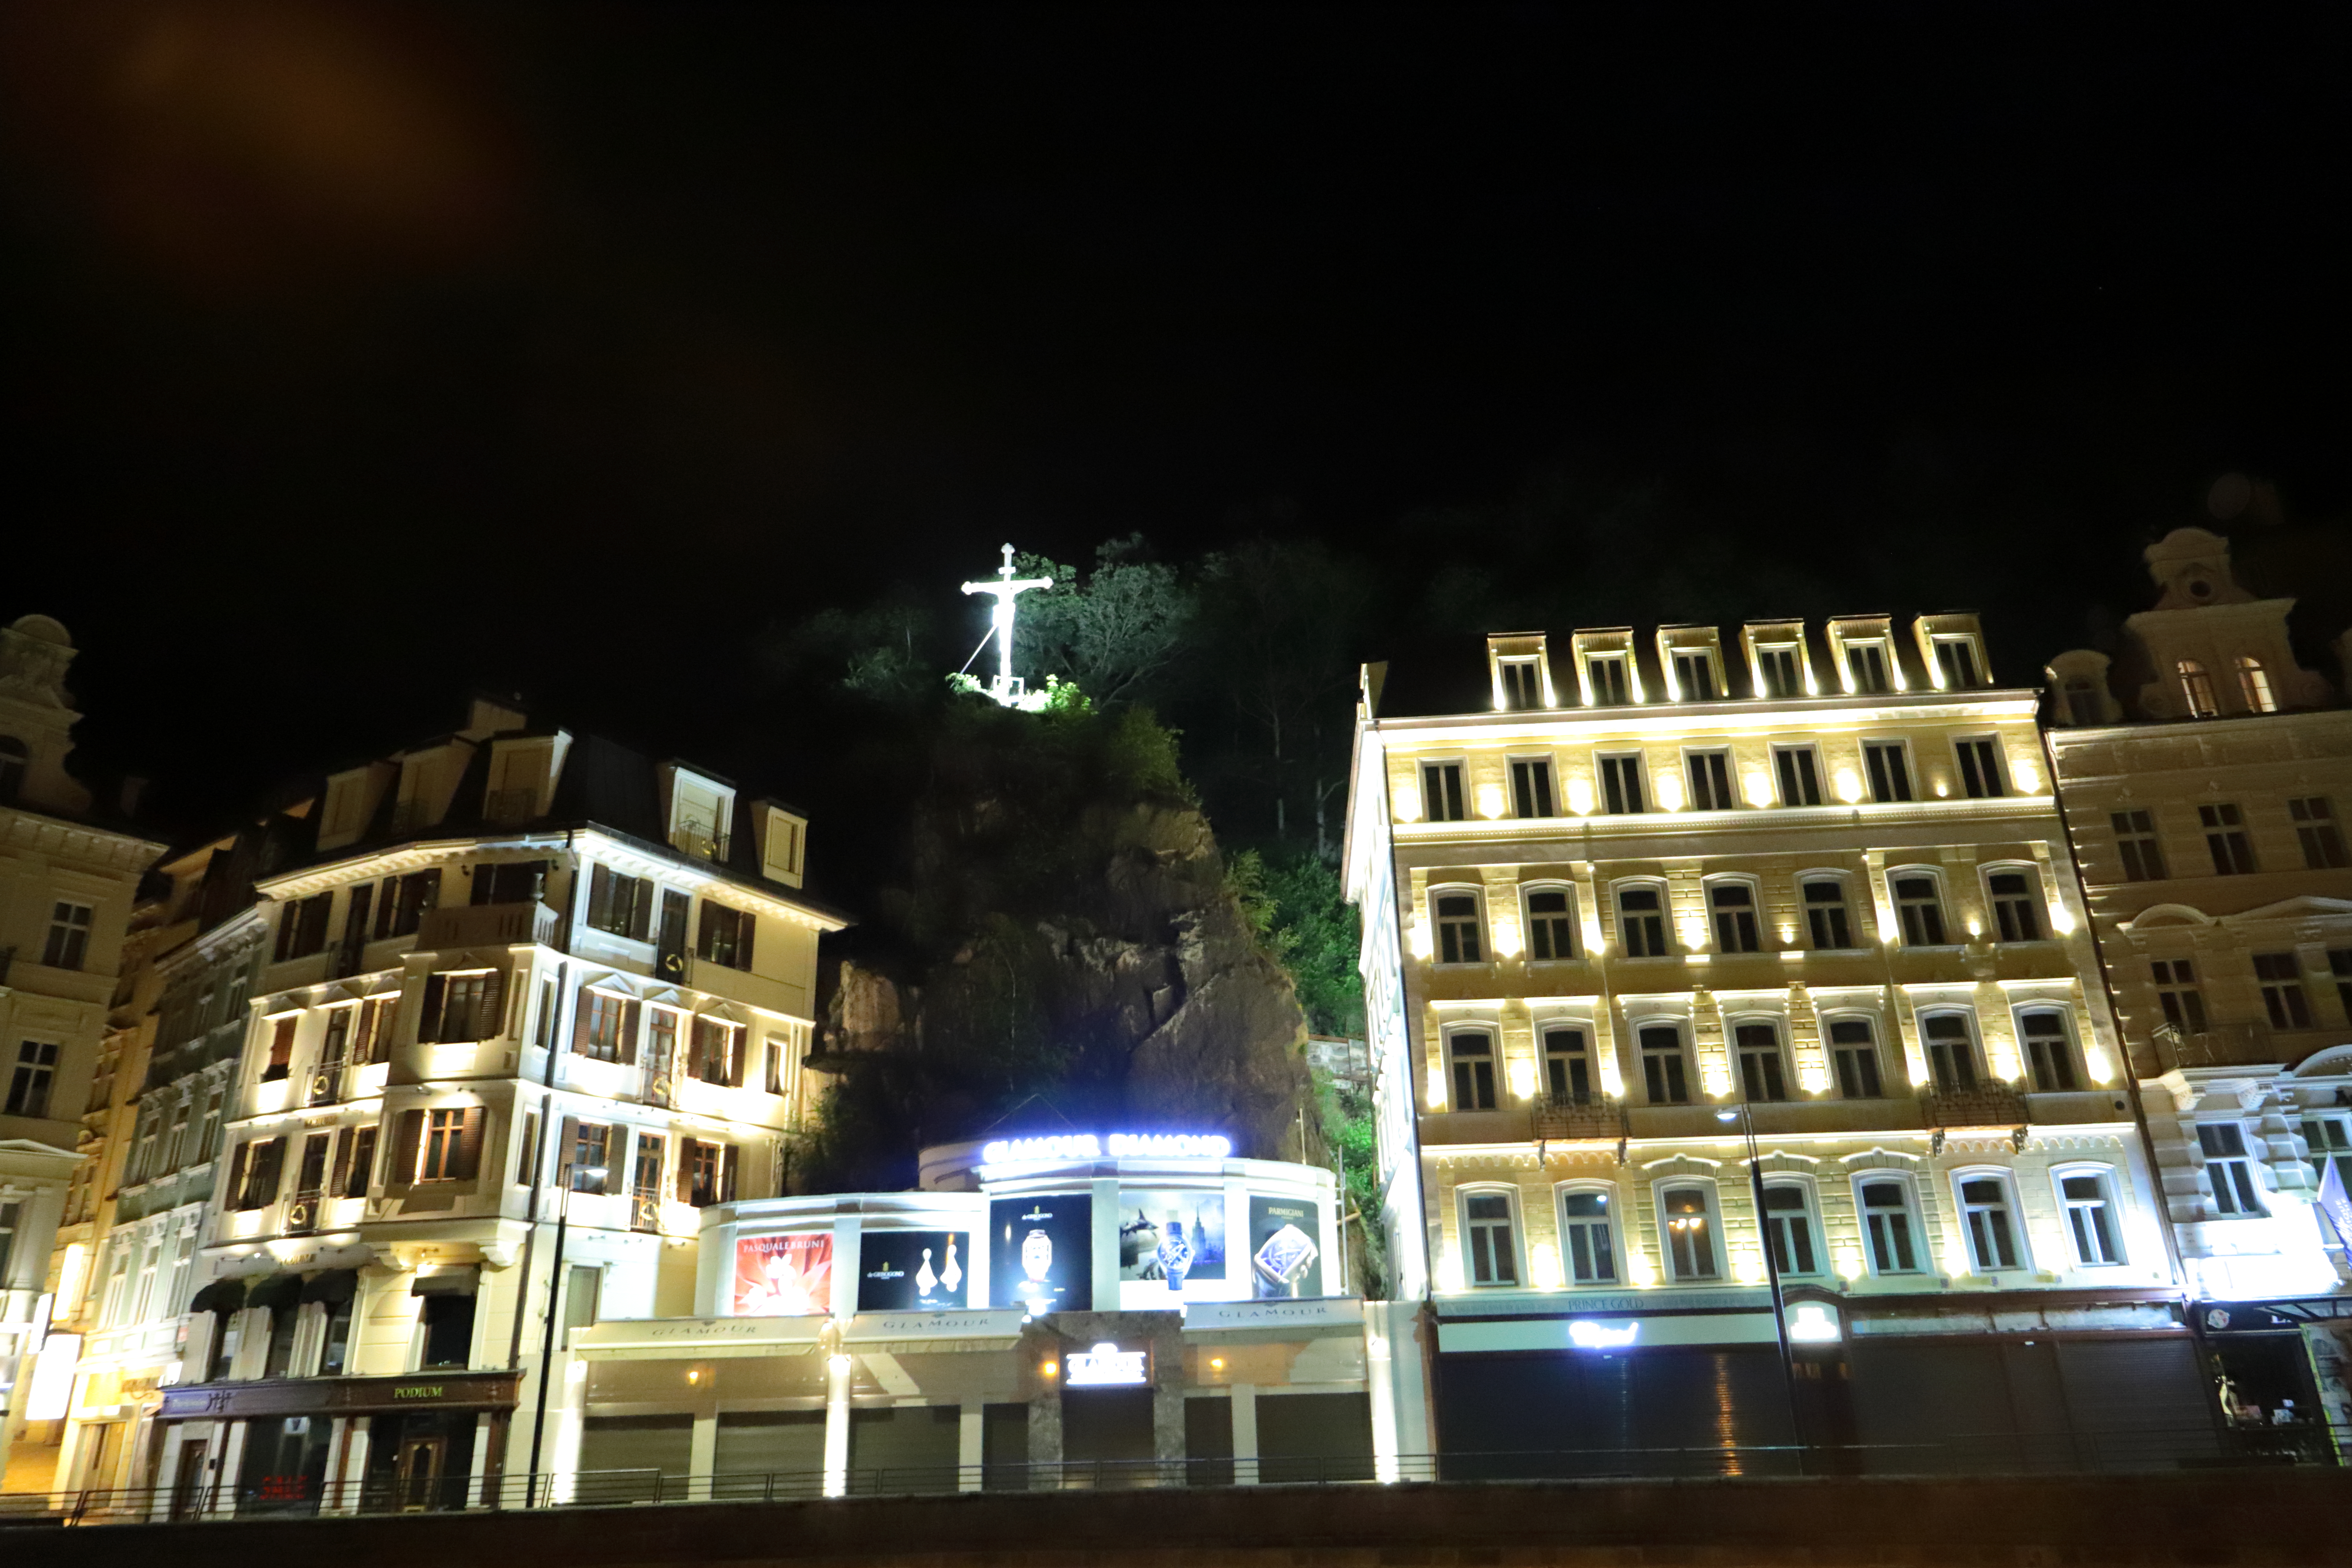
Canon EOS, night, landmark, light, city, building, human settlement, mixed use, urban area, architecture, metropolis, lighting, town, metropolitan area, sky, reflection, tree, town square, hotel, downtown, house, apartment, midnight, facade, street, home, plaza